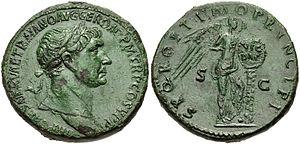
Les guerres daciques de Trajan sont deux campagnes militaires de l'empereur romain Trajan contre le royaume dace de Décébale en 101-102 et 105-106. Elles aboutissent, en l'an 106, à l'annexion du royaume dace et à la création d'une nouvelle province, la Dacie romaine.
Trajan, né sous le nom de Marcus Ulpius Traianus le 18 septembre 53 à Italica et mort le 8 ou 9 août 117 à Selinus, en Cilicie, est empereur romain de fin janvier 98 à août 117. À sa mort, il porte le nom et les surnoms d'Imperator Caesar Divi Nervae Filius Nerva Traianus Optimus Augustus Germanicus Dacicus Parthicus.